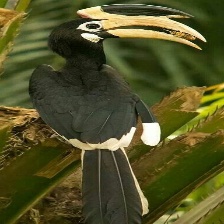
Species: MALABAR HORNBILL
Scientific name: OCYCEROS GRISEUS
ImageNet parent category: hornbill